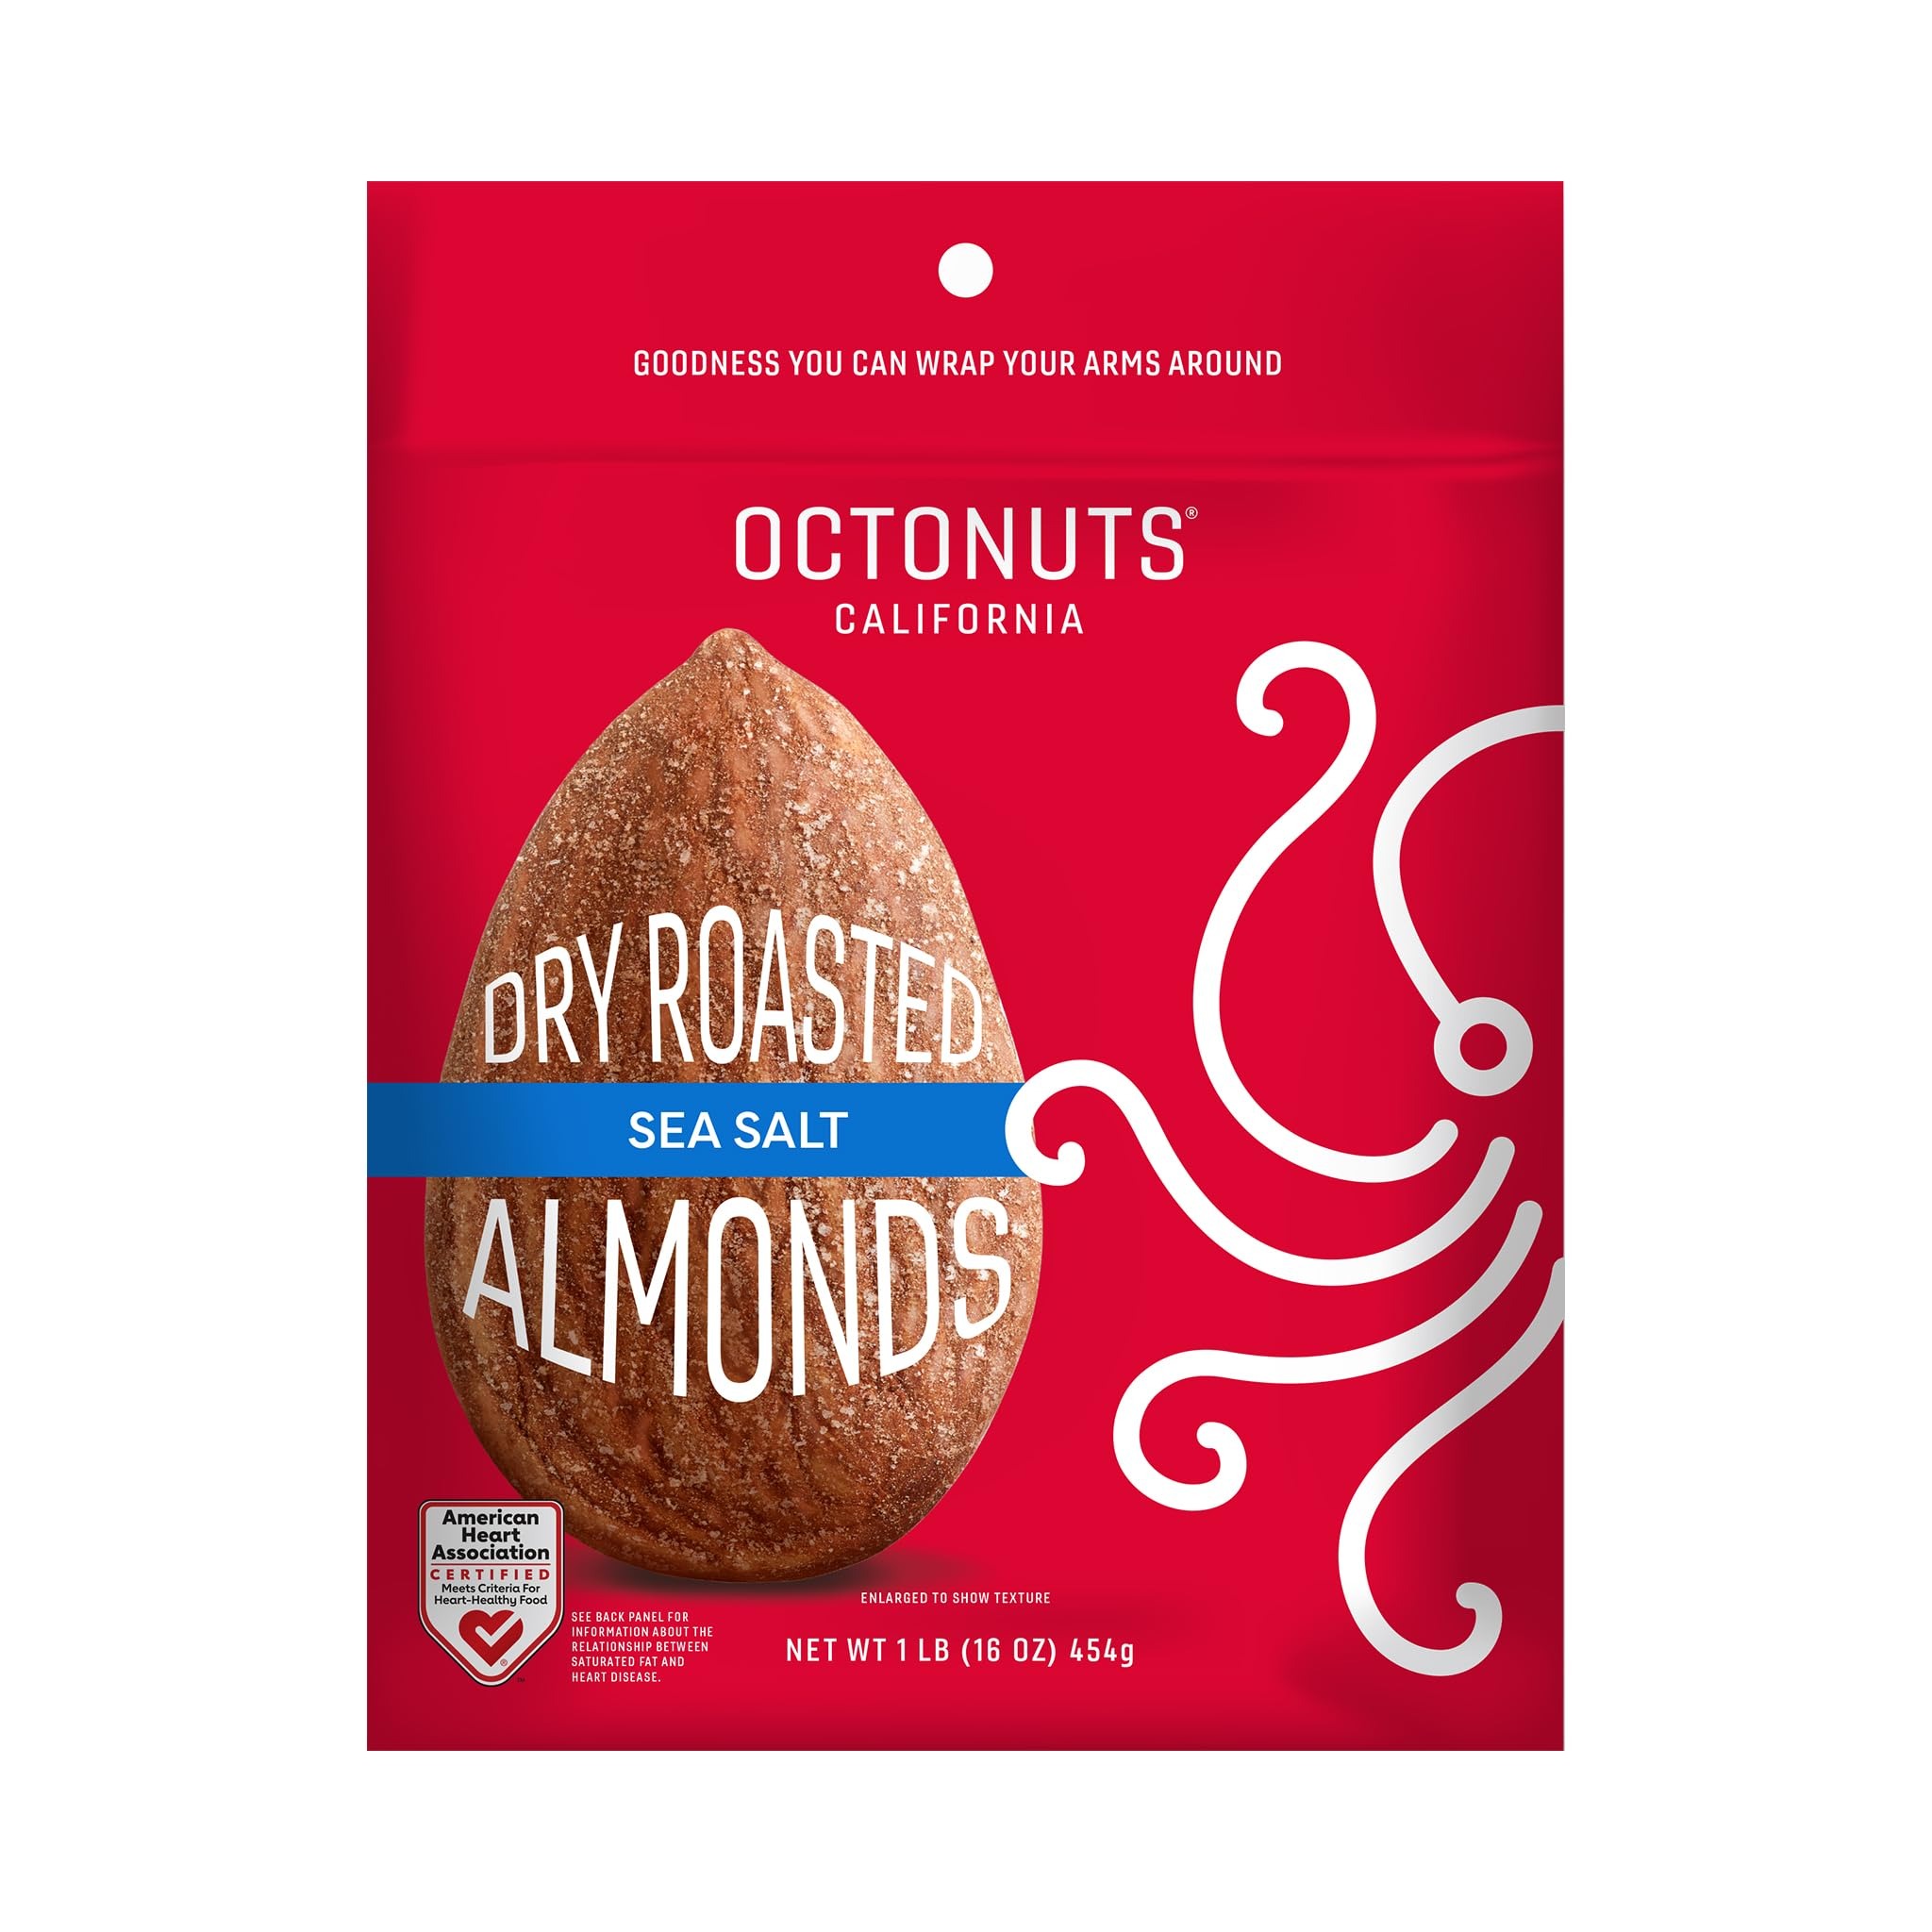
Item Name: Octonuts Sea Salt Almonds 16oz - Dry Roasted California Almonds - Sea Salt Almond Snacks - American Heart Association Certified for Heart-Healthy Food, Gluten Free, Paleo Vegan, Kosher, Keto, Non-GMO
Bullet Point 1: Nut-rition with a salty edge. All the nutty perfection of our Dry Roasted Almonds with that salty bite you love—all using our farm-grown almonds from sunny California.
Bullet Point 2: Treat Yourself to a Range of Nutritious Benefits - Add these almonds to your nuts snack packs and enjoy a tasty source of protein, fiber, vitamin E and riboflavin. These Dry Roasted Sea Salt almonds are rich in unsaturated fatty acids.
Bullet Point 3: A Satisfying Snack with Crunch and Dry Roasted Sea Salt flavor- These nuts provide an energy dense nutrition packed snack you will love. Take our dry roasted sea salt almonds to the office, shopping, hiking, or traveling and enjoy delicious healthy almonds anywhere.
Bullet Point 4: A Satisfying Snack with Crunch and Dry Roasted Sea Salt flavor- These nuts provide an energy dense nutrition packed snack you will love. Take our dry roasted sea salt almonds to the office, shopping, hiking, or traveling and enjoy delicious healthy almonds anywhere.
Bullet Point 5: Explore a Variety of Flavors - OCTONUTS almonds come in several exciting flavors. Try oil roasted honey orange, herbs de Provence, Korean BBQ, olive and lemon, sea salt, and salt and vinegar almonds. We also have dry roasted unsalted and raw unsalted almonds.
Value: 16.0
Unit: Ounce

Price: 10.99